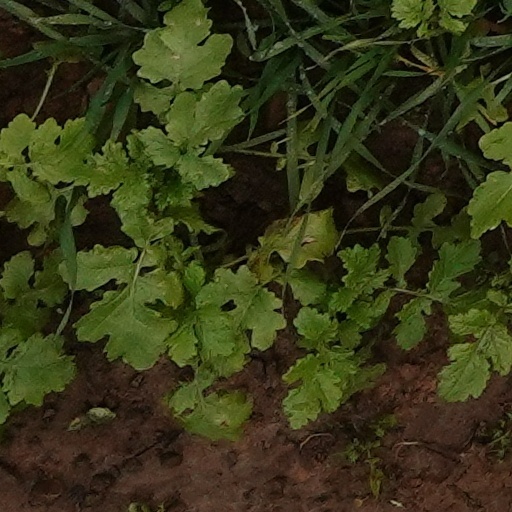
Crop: wheat